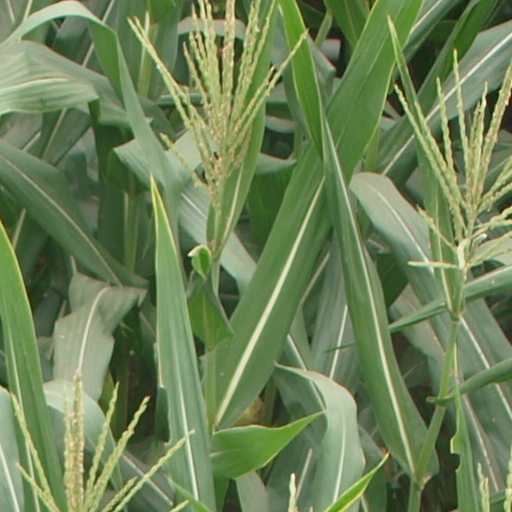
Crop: maize; corn